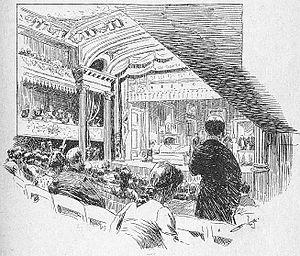
Anders Viktor « Vicke » Andrén est un peintre et illustrateur suédois.
Le théâtre Södra est un théâtre de Stockholm situé à Mosebacke, dans Södermalm.